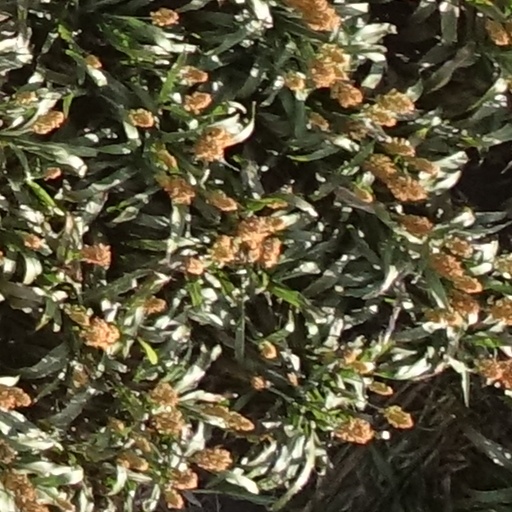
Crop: sorghum